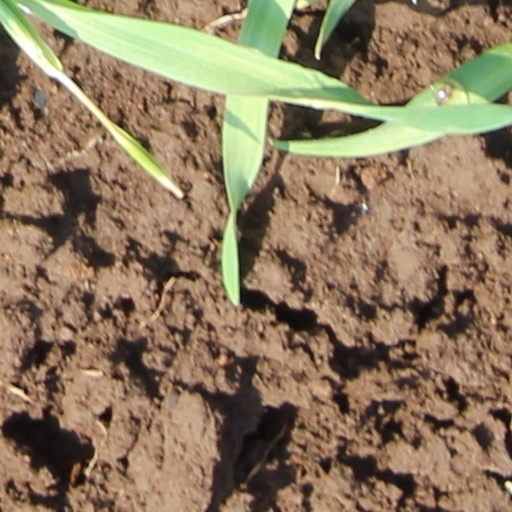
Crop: wheat